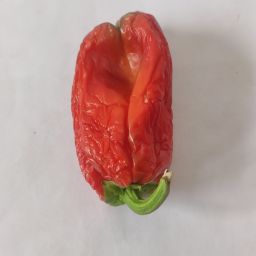
Crop: Bell Pepper
Quality: Dried